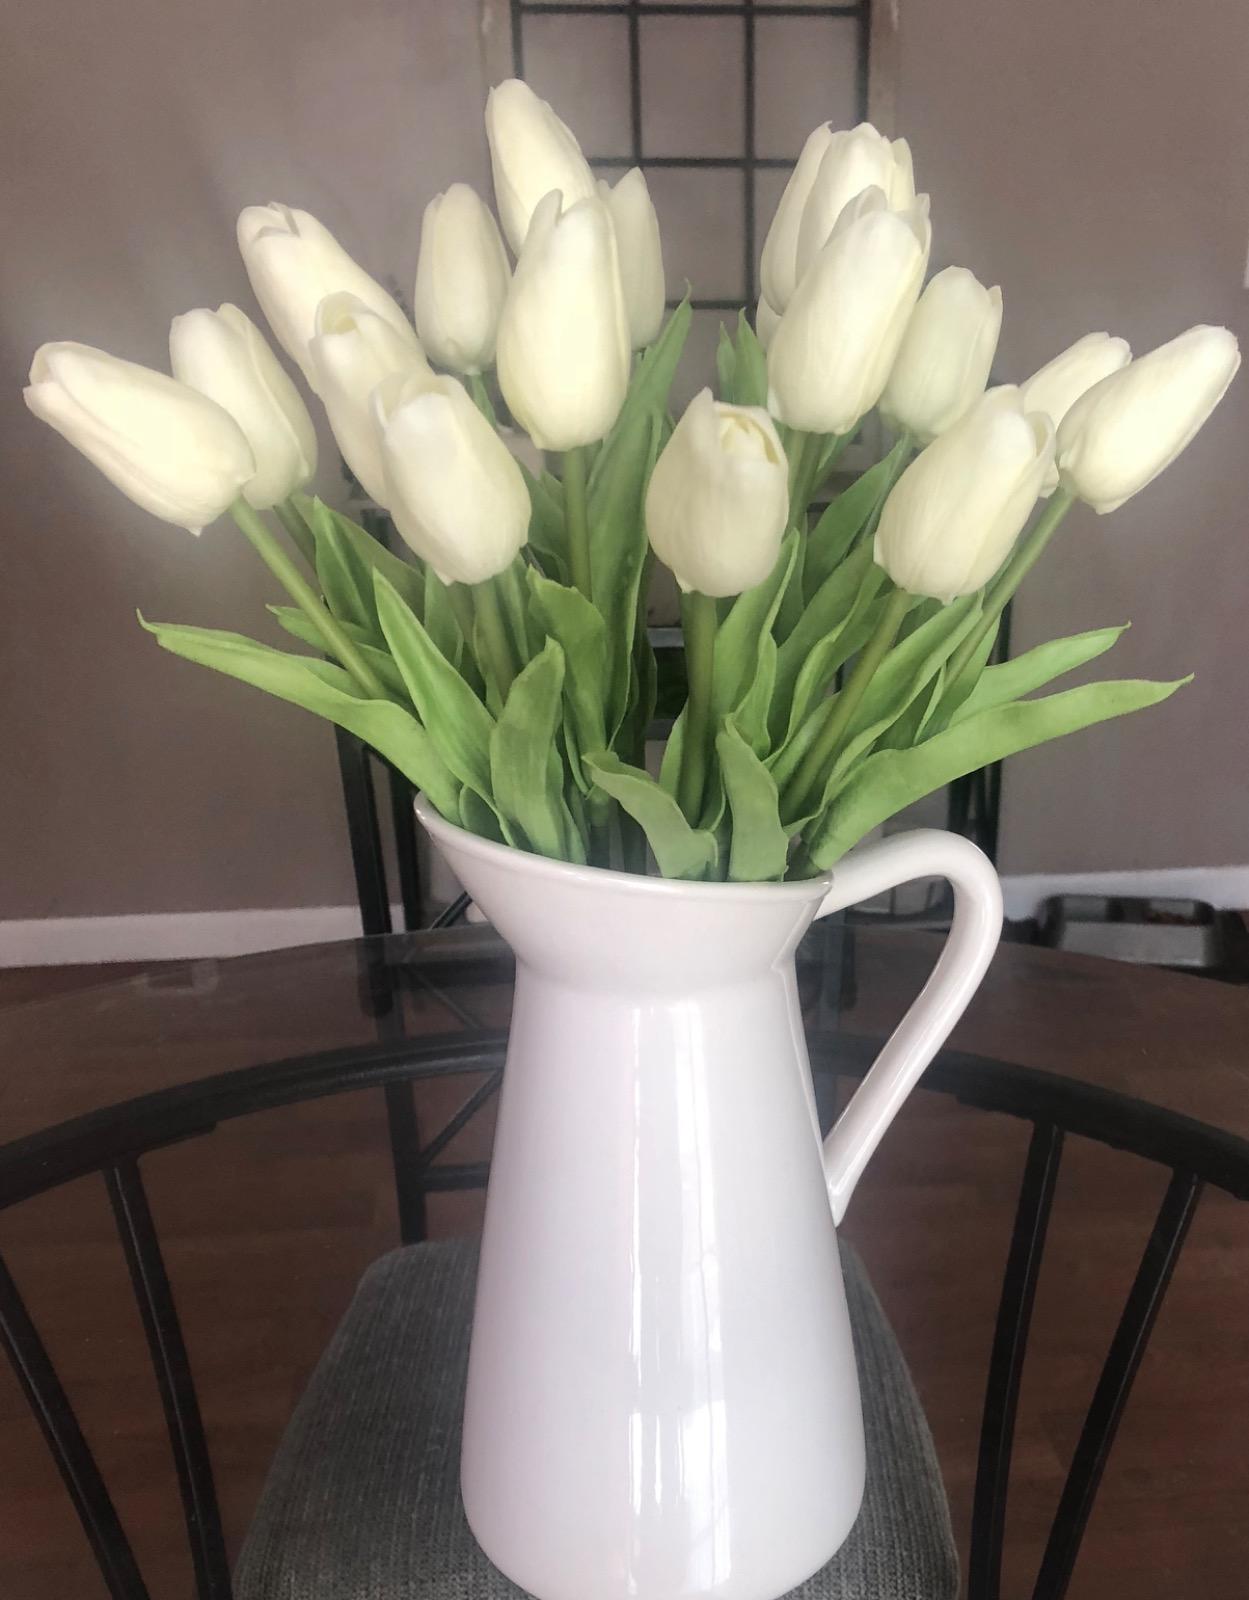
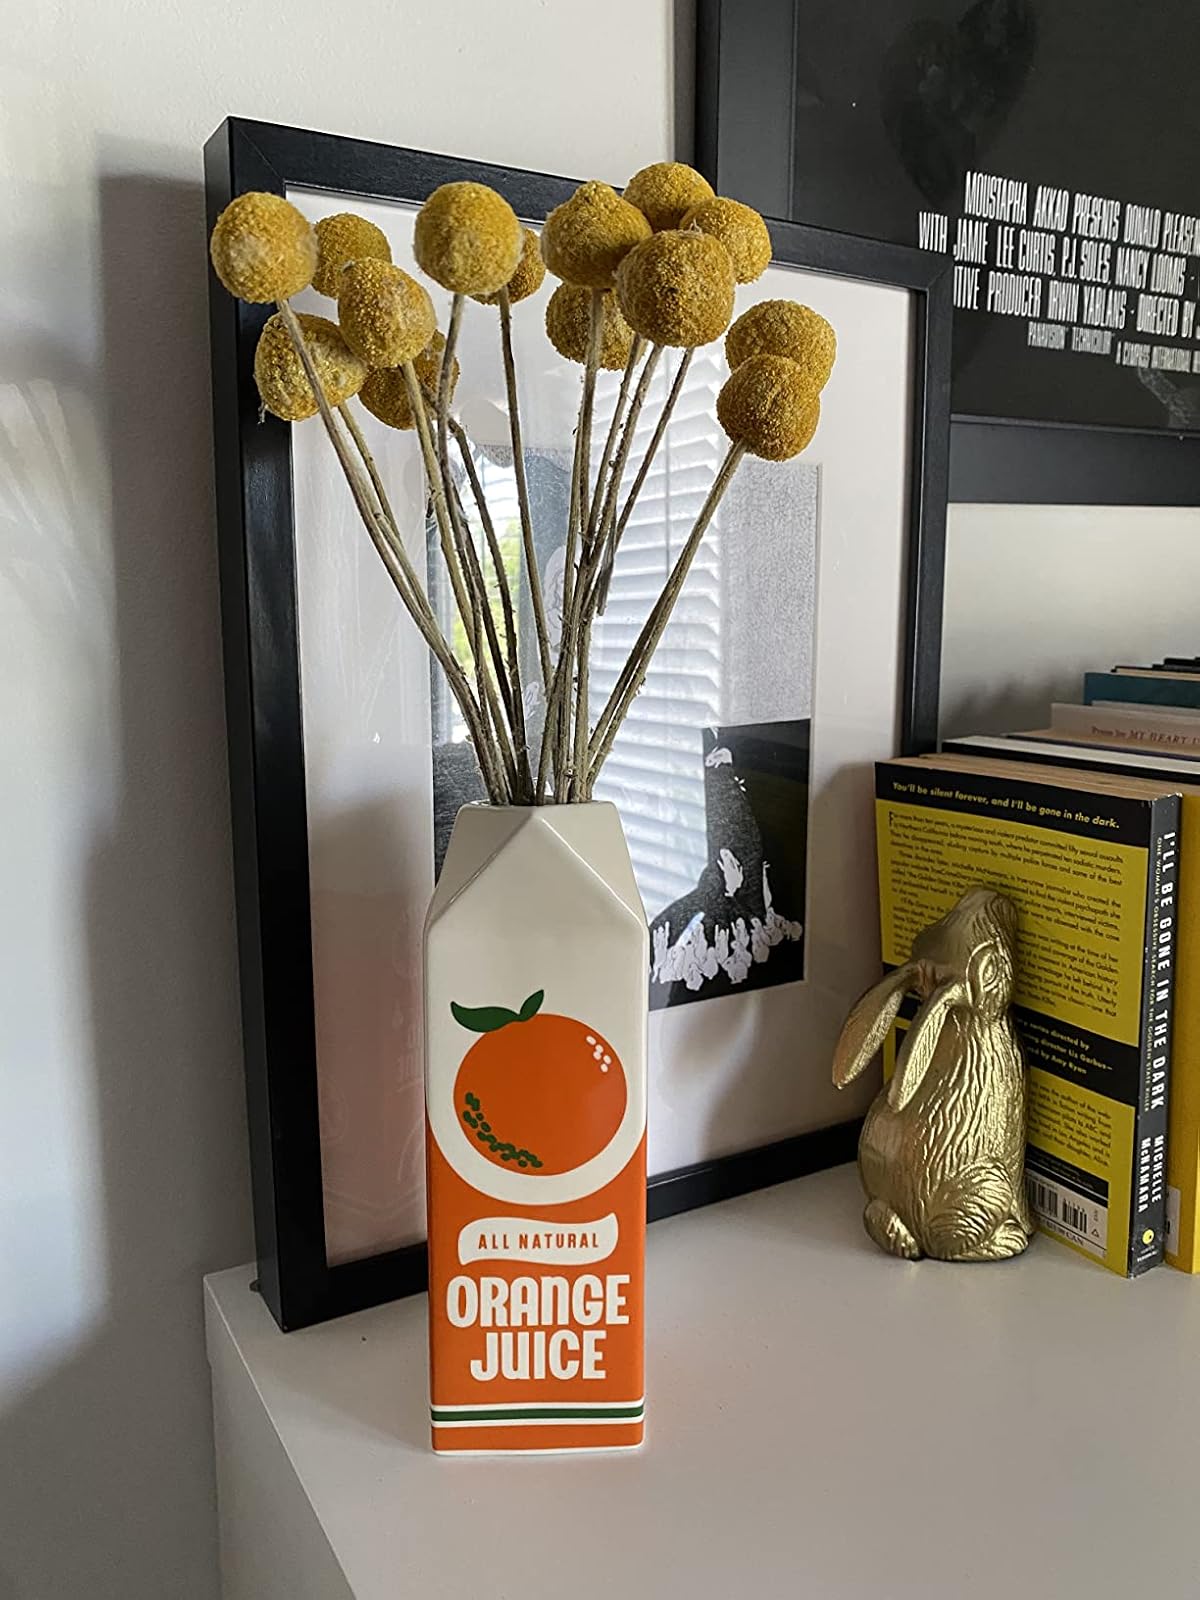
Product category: vase
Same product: no